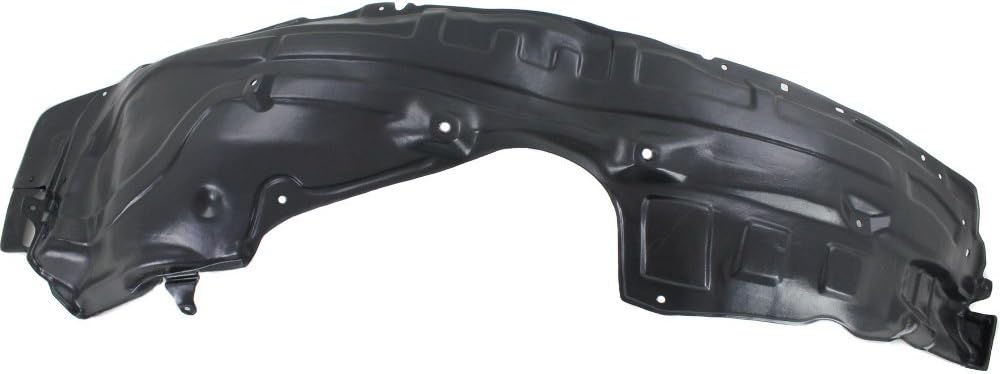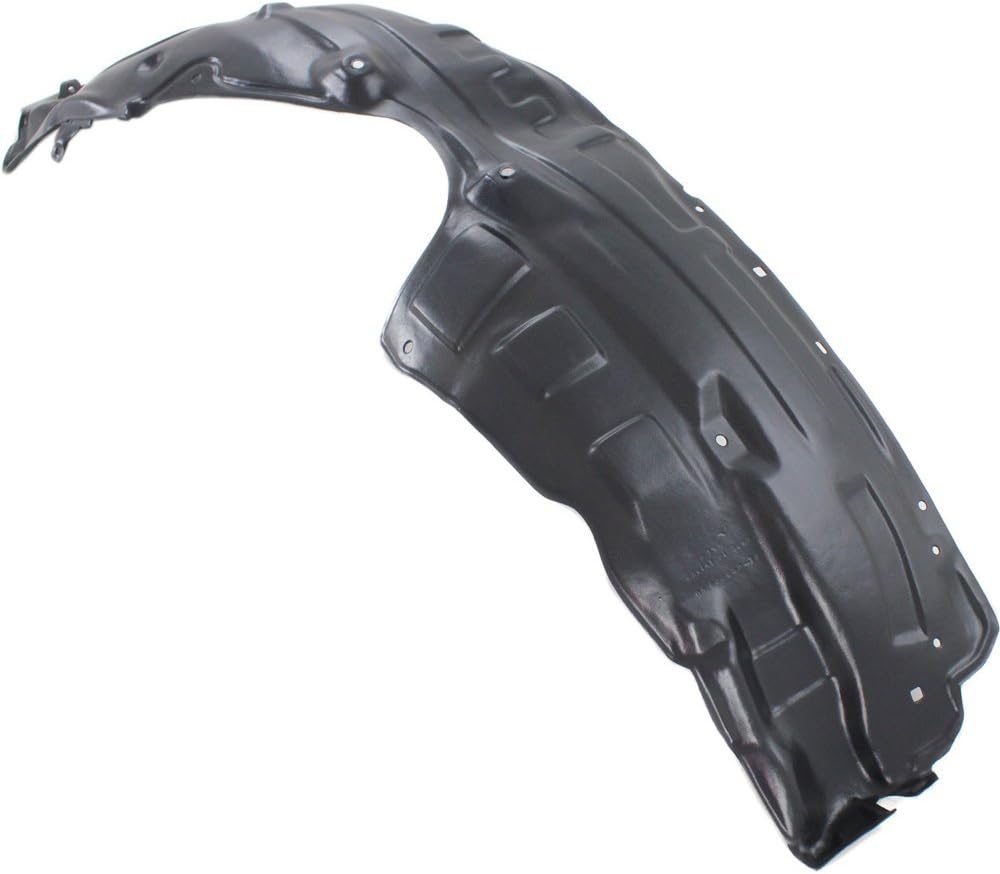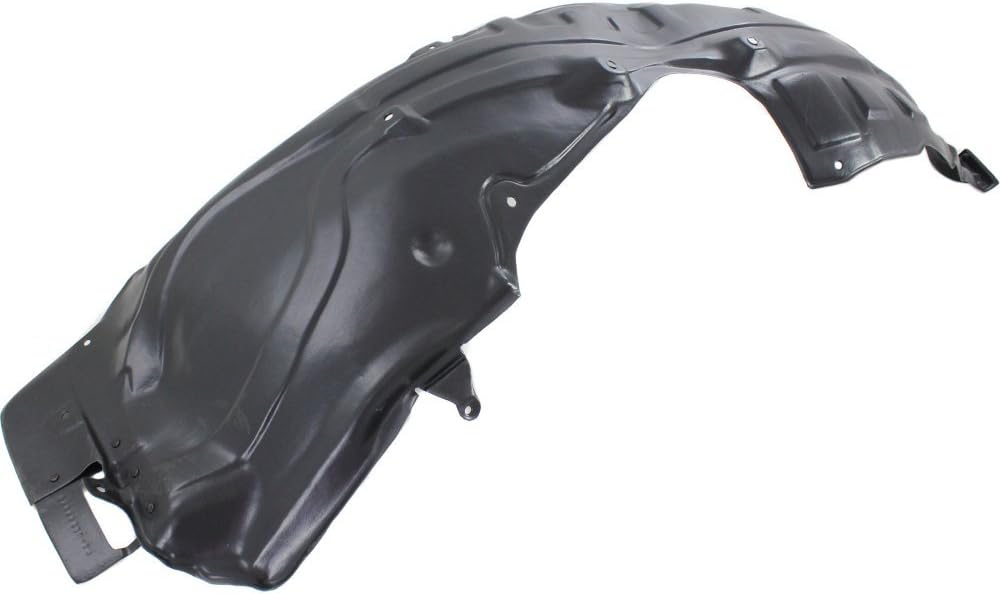
CPP Front Passenger Side Right Splash Shield Fender Liner for 2010-2015 Mazda CX-9
Category: Automotive
Fender Splash Shield Compatible with Mazda CX-9 10-15, Front Passenger Side (Front-Right), Plastic
Features: Fender Splash Shield Compatible with Mazda CX-9 10-15 | Front Passenger Side (Front-Right), Plastic